Serial killer

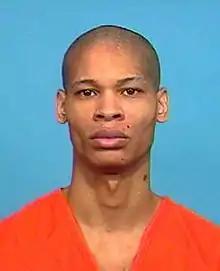
Paul Durousseau raped and murdered at least seven young women.

Mission-oriented killers typically justify their acts as "ridding the world" of certain types of people perceived as undesirable, such as the homeless, ex-cons, homosexuals, drug users, prostitutes, or people of different ethnicity or religion; however, they are generally not psychotic. Some see themselves as attempting to change society, often to cure a societal ill.